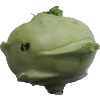
Label: kohlrabi